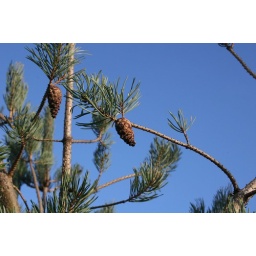
Conifer against the blue sky